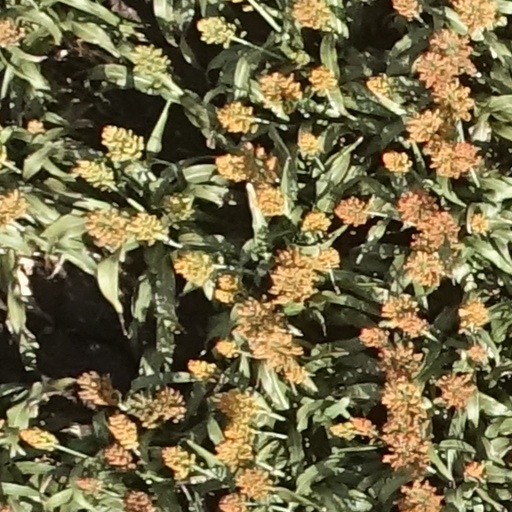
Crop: sorghum